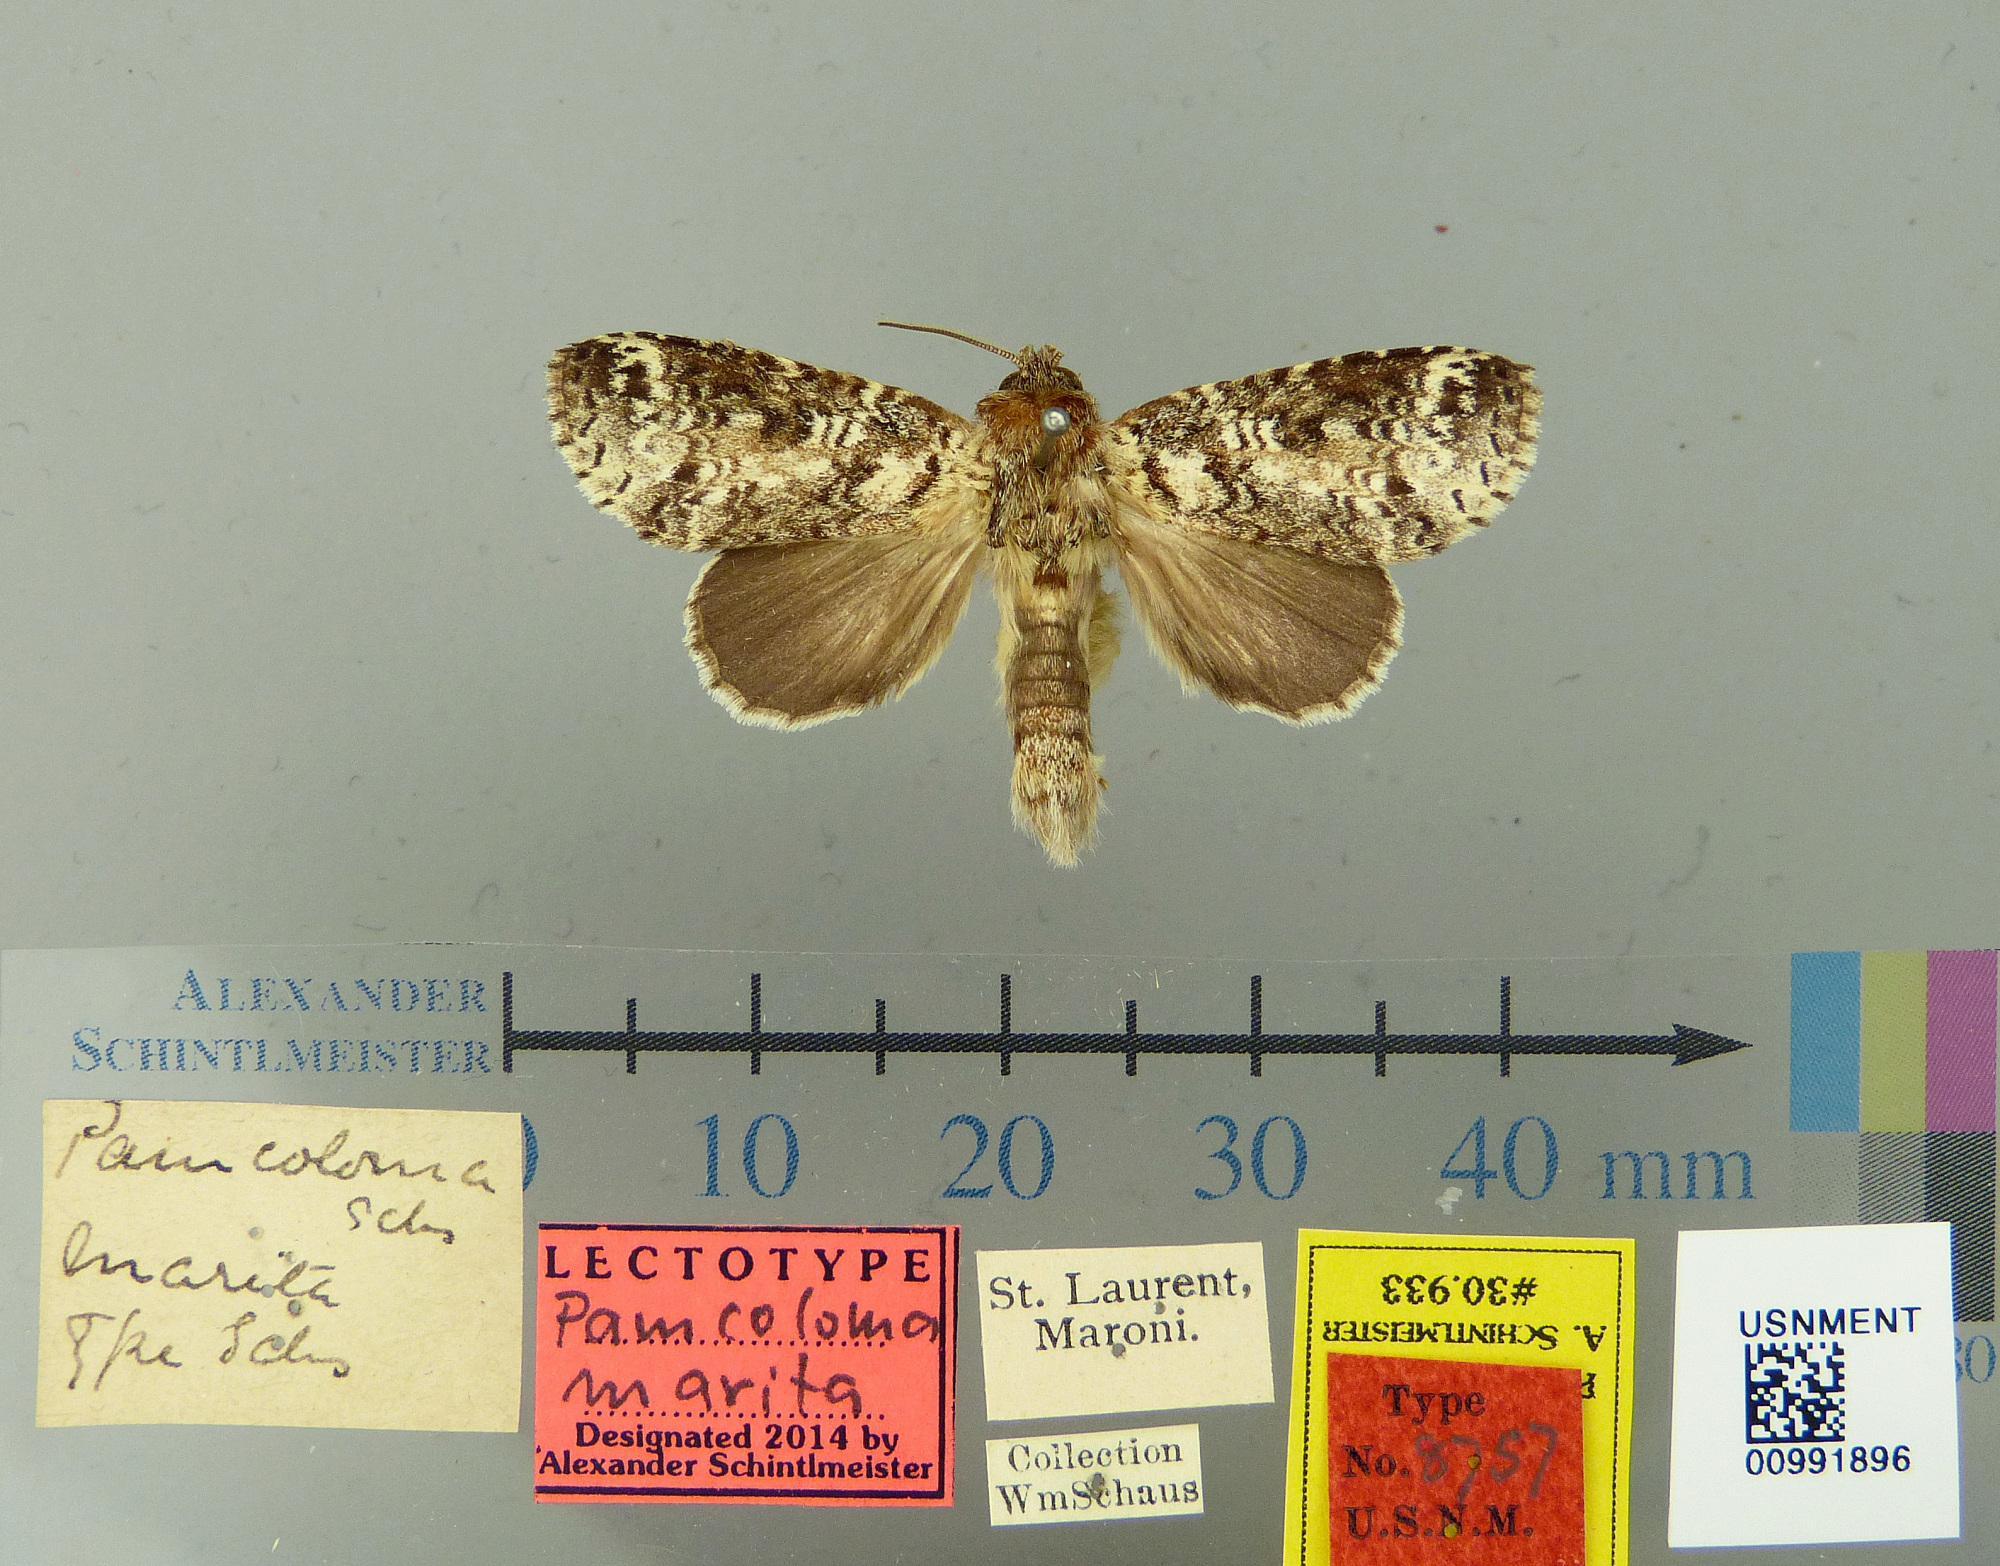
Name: Pamcoloma marita
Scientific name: Pamcoloma marita Schaus, 1906
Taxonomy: Animalia, Arthropoda, Insecta, Lepidoptera, Notodontidae
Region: [Not Stated]
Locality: St. Laurent, Maroni, French Guiana, France
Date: [Not Stated]